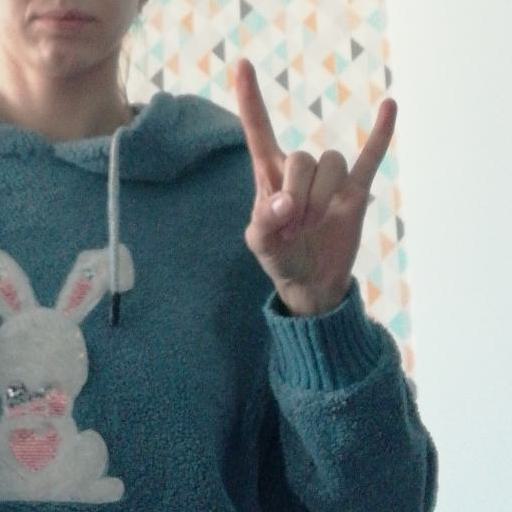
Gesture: rock